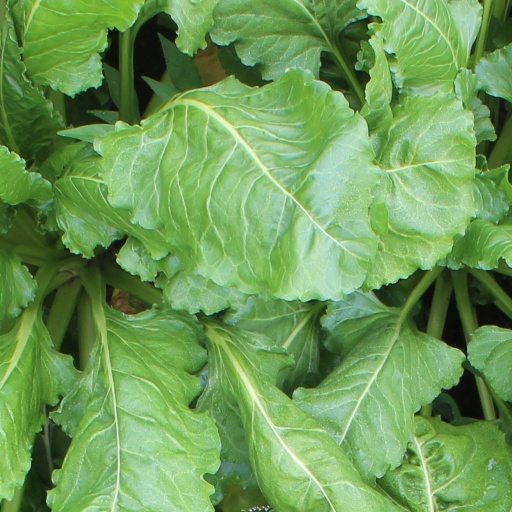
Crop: sugar beet